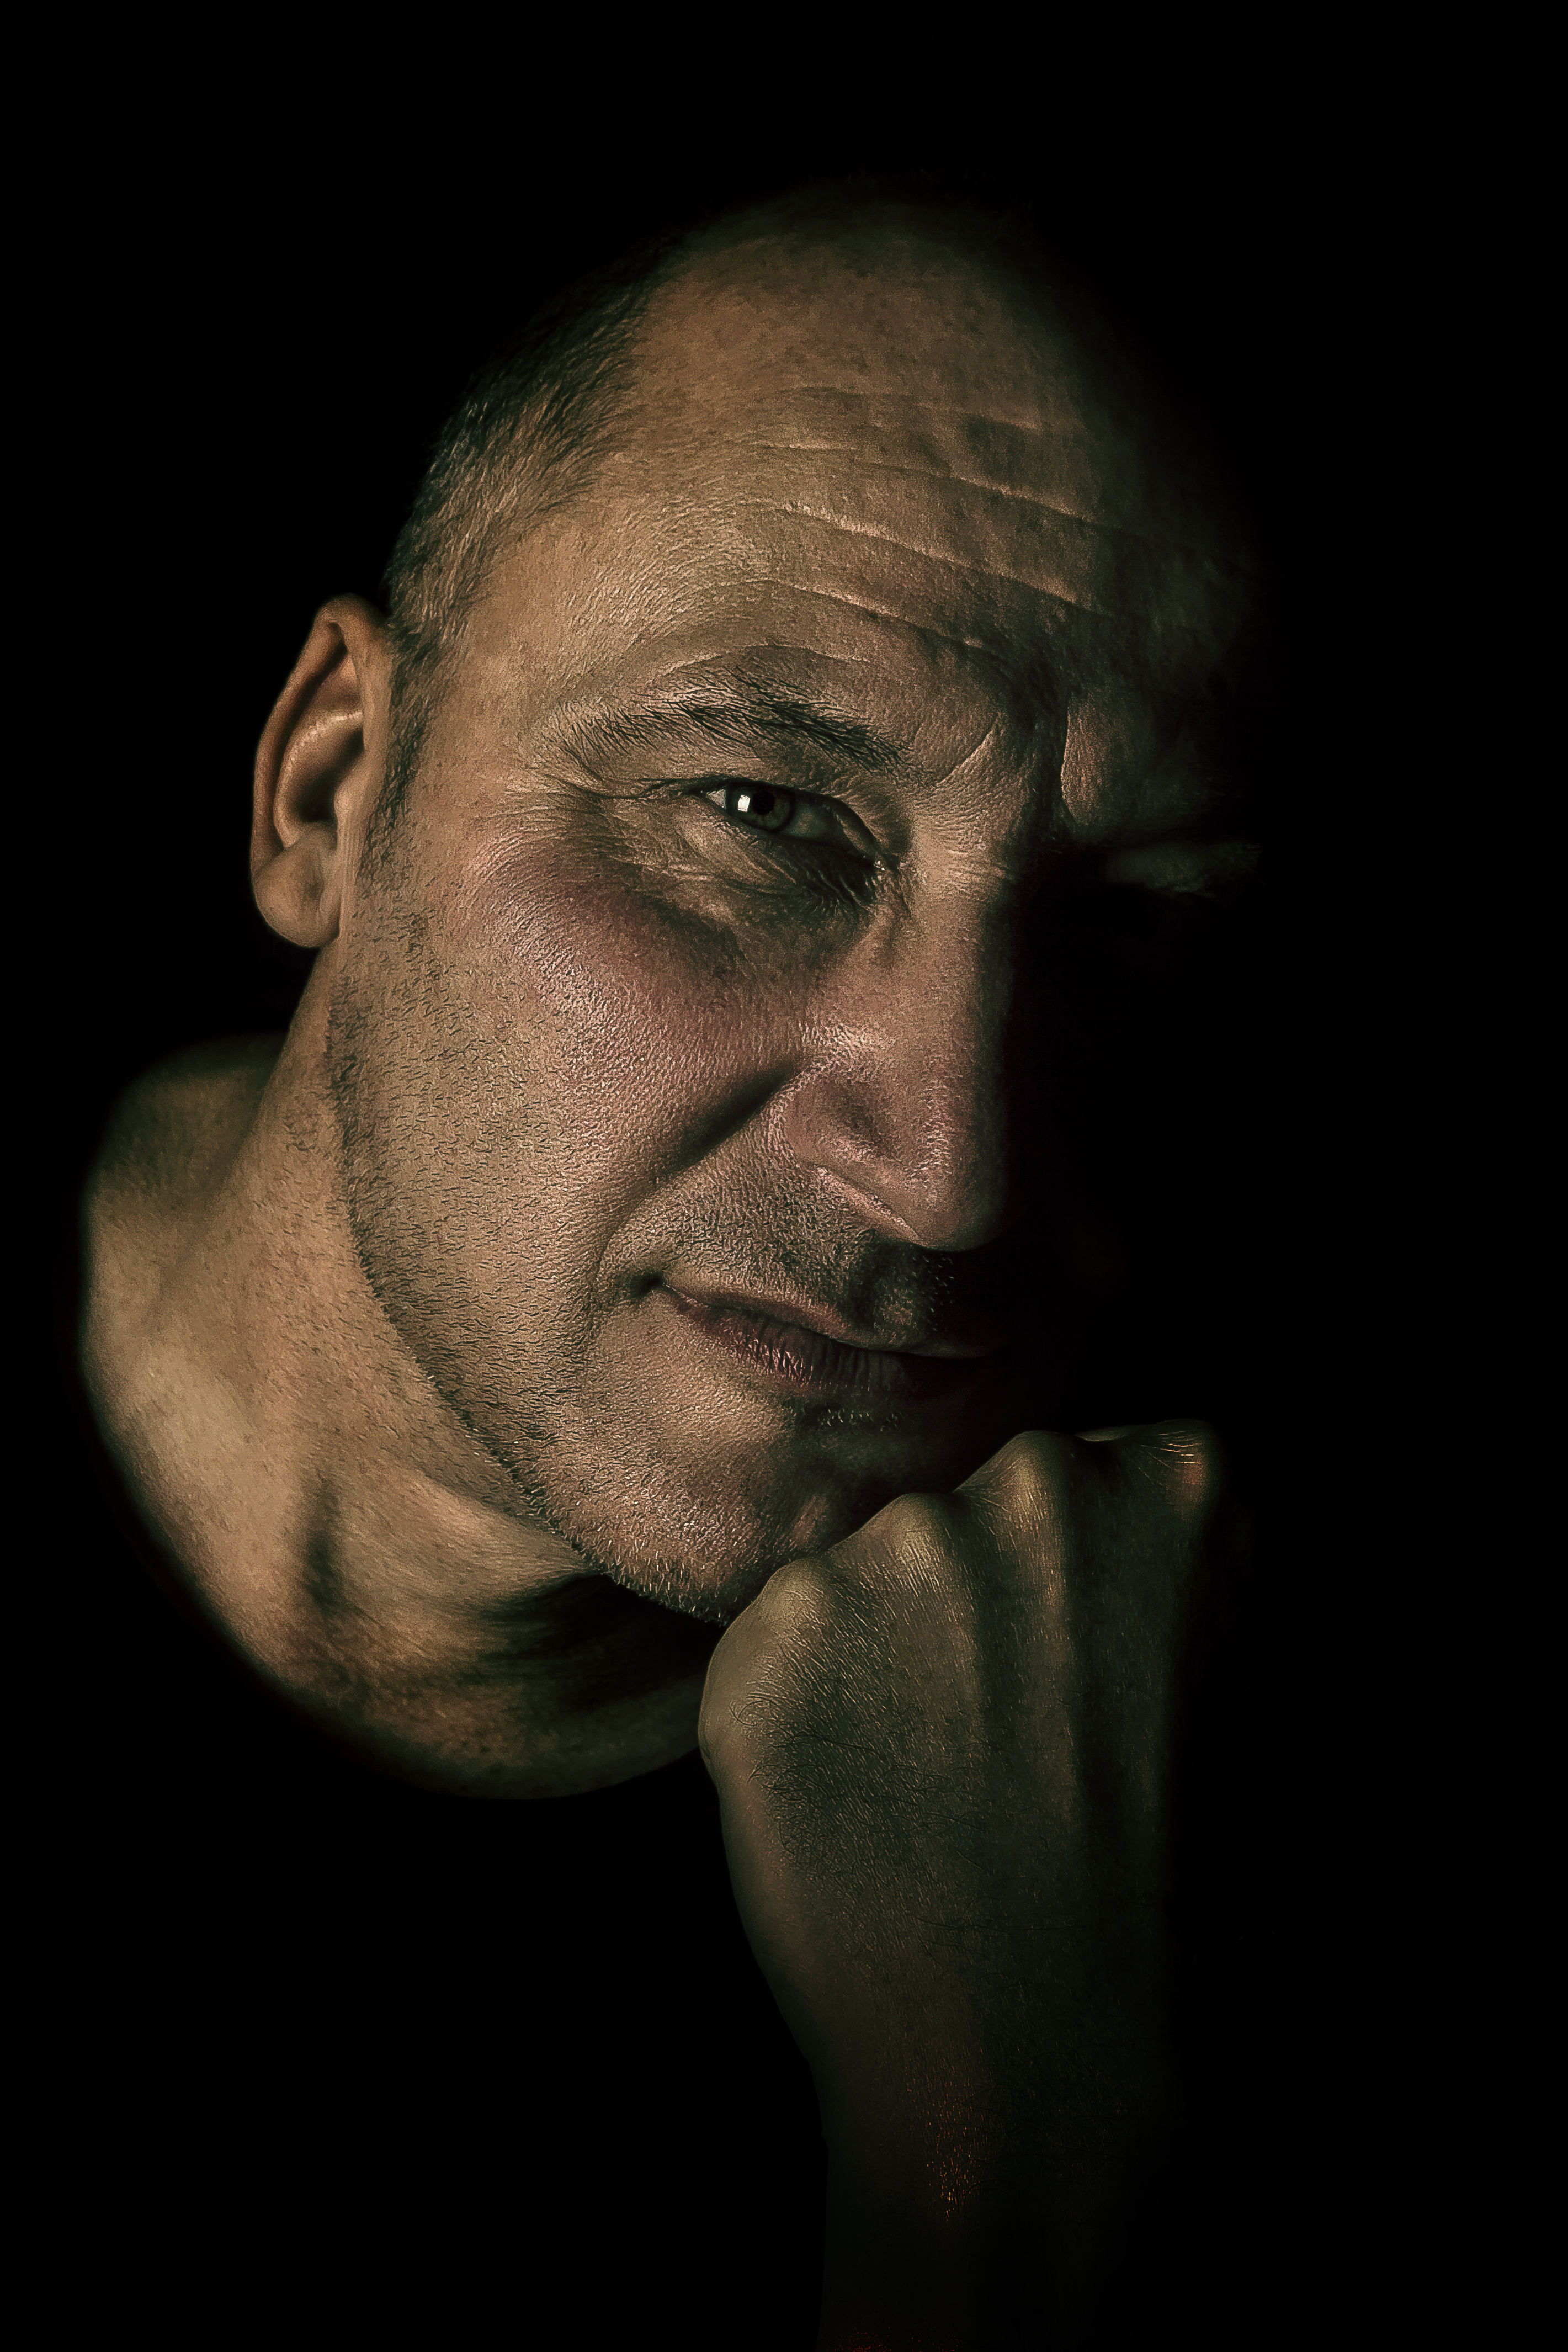
man, person, hair, photography, dark, male, guy, portrait, model, darkness, hairstyle, beard, close up, face, nose, eye, head, handsome, portrait photography, facial hair, royalty free images, fine looking